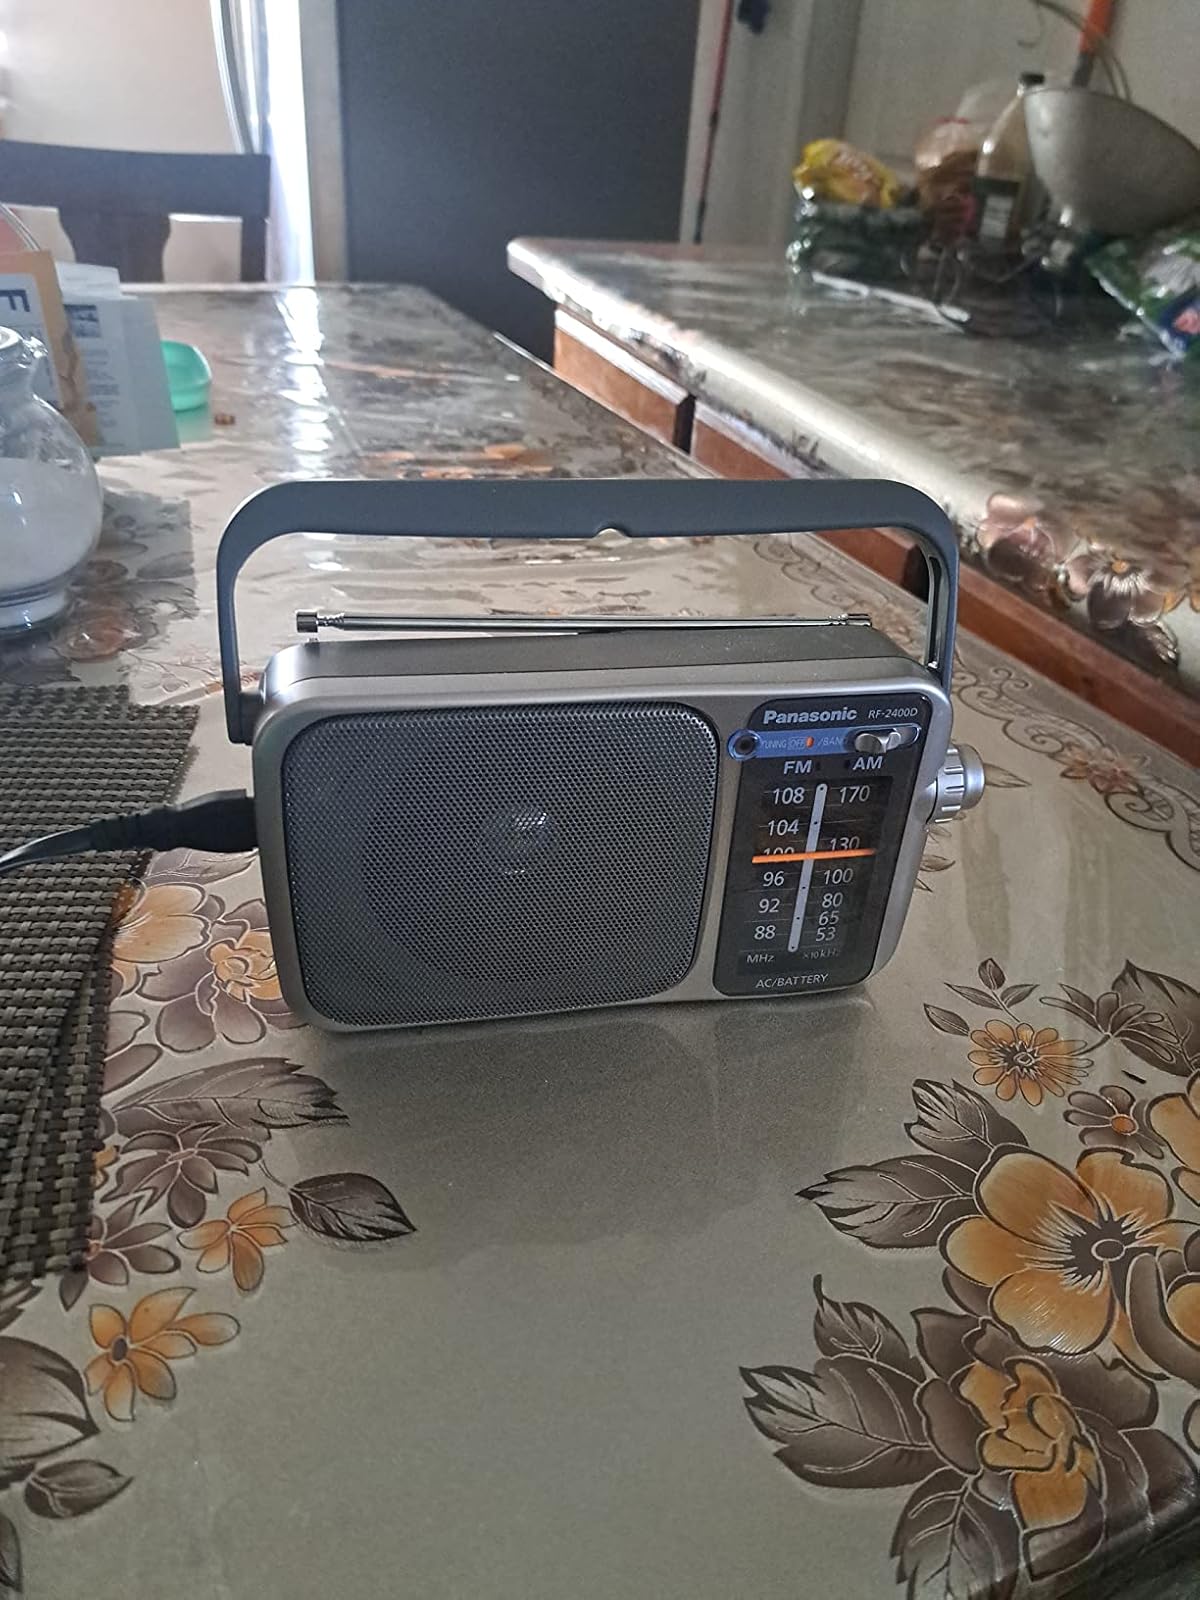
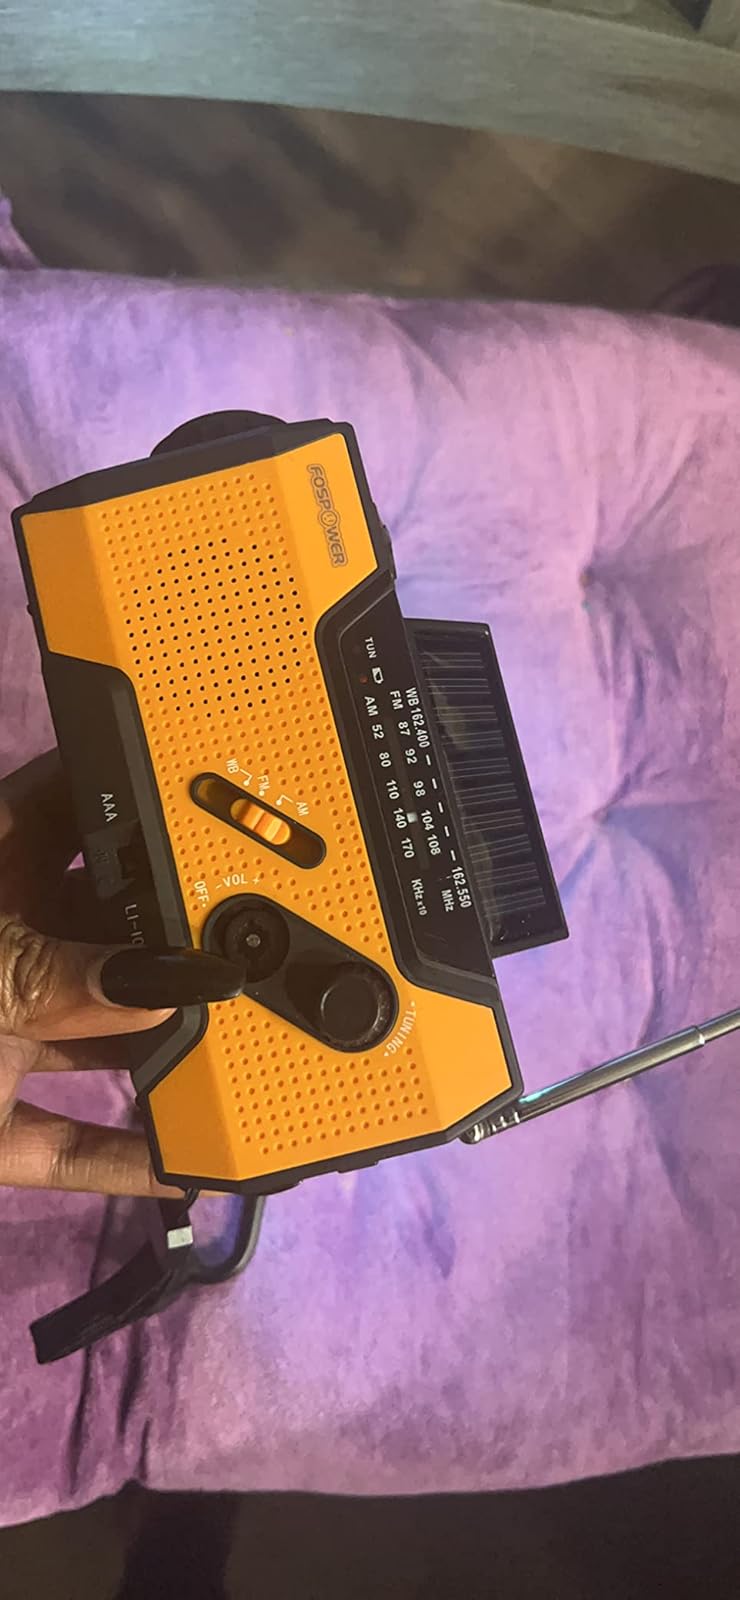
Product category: radio
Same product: no